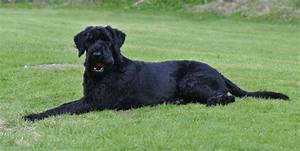
Label: dog